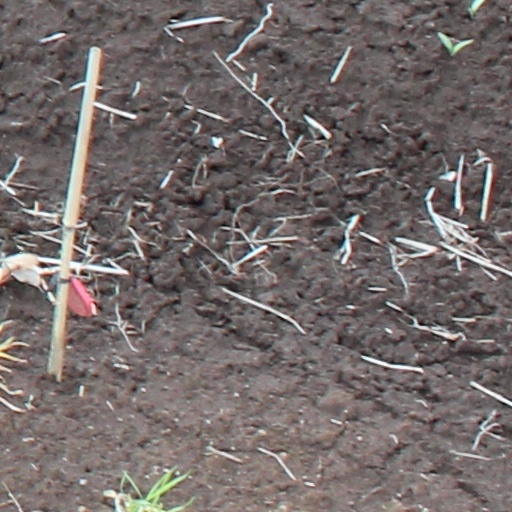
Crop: wheat